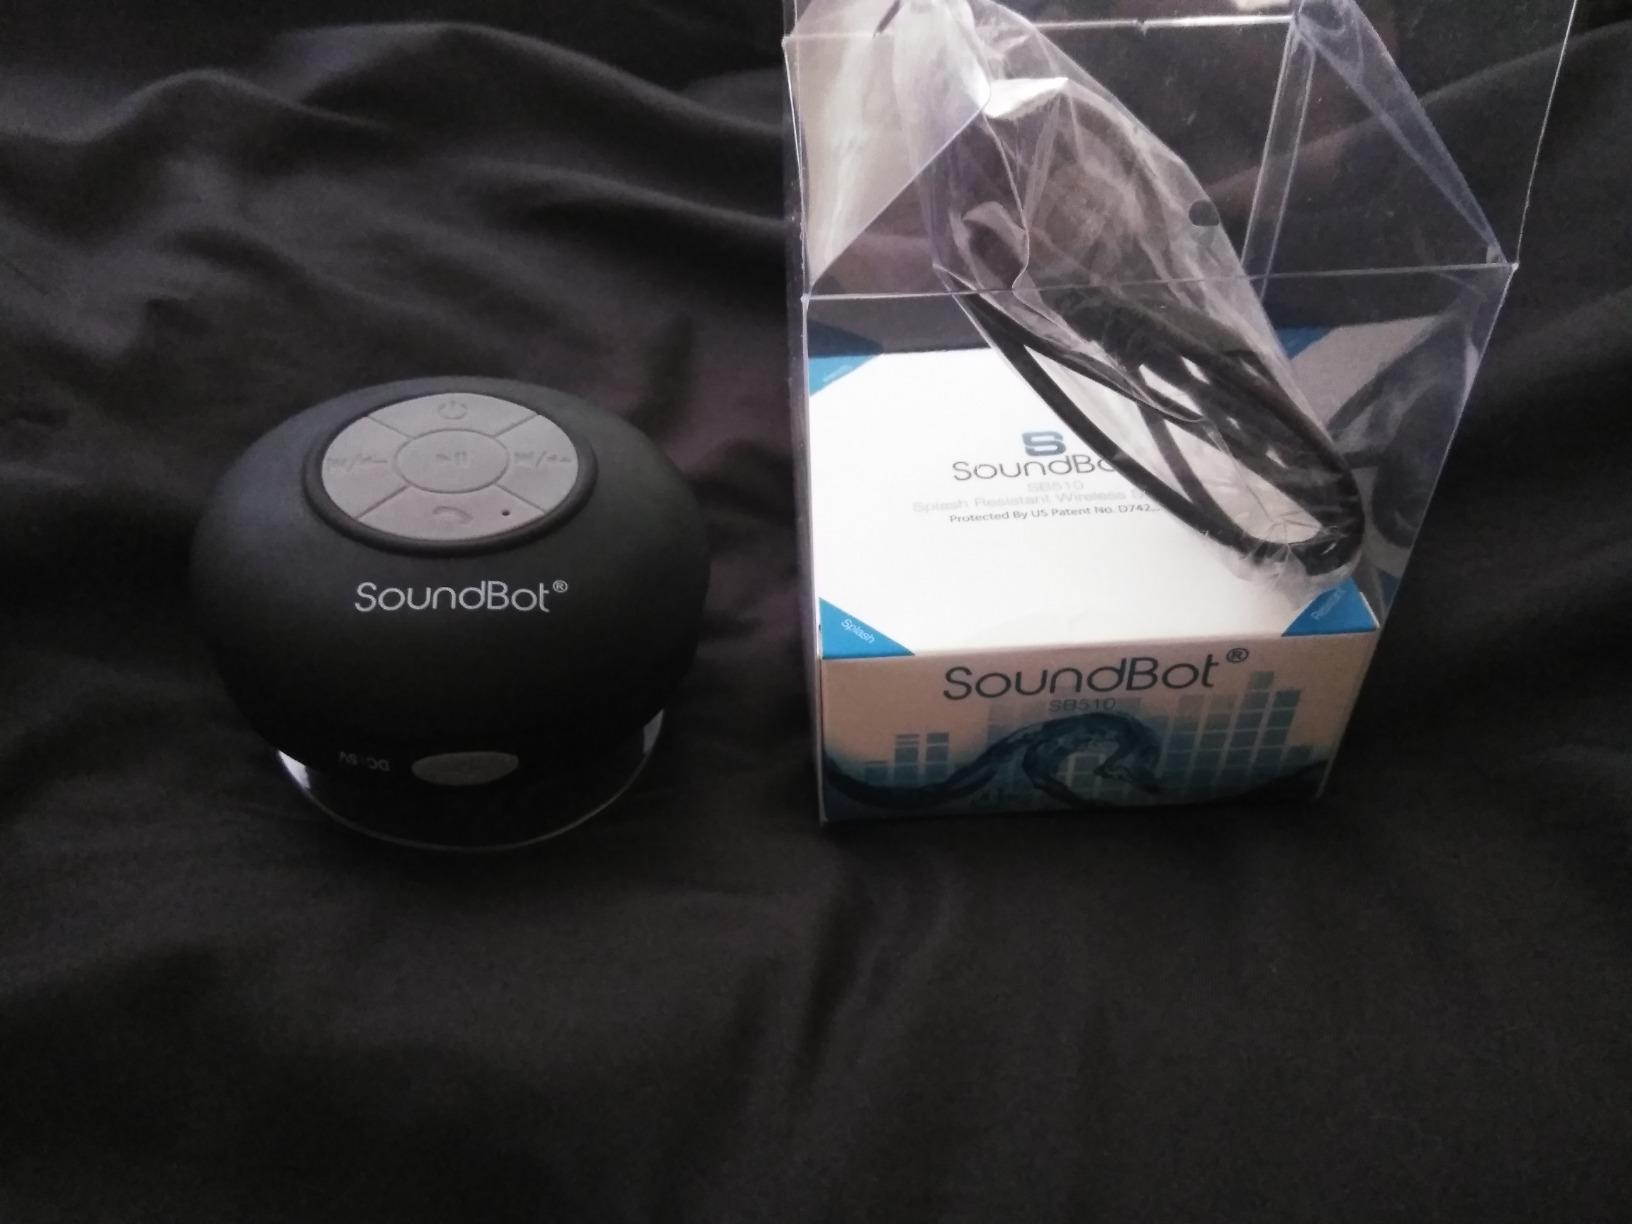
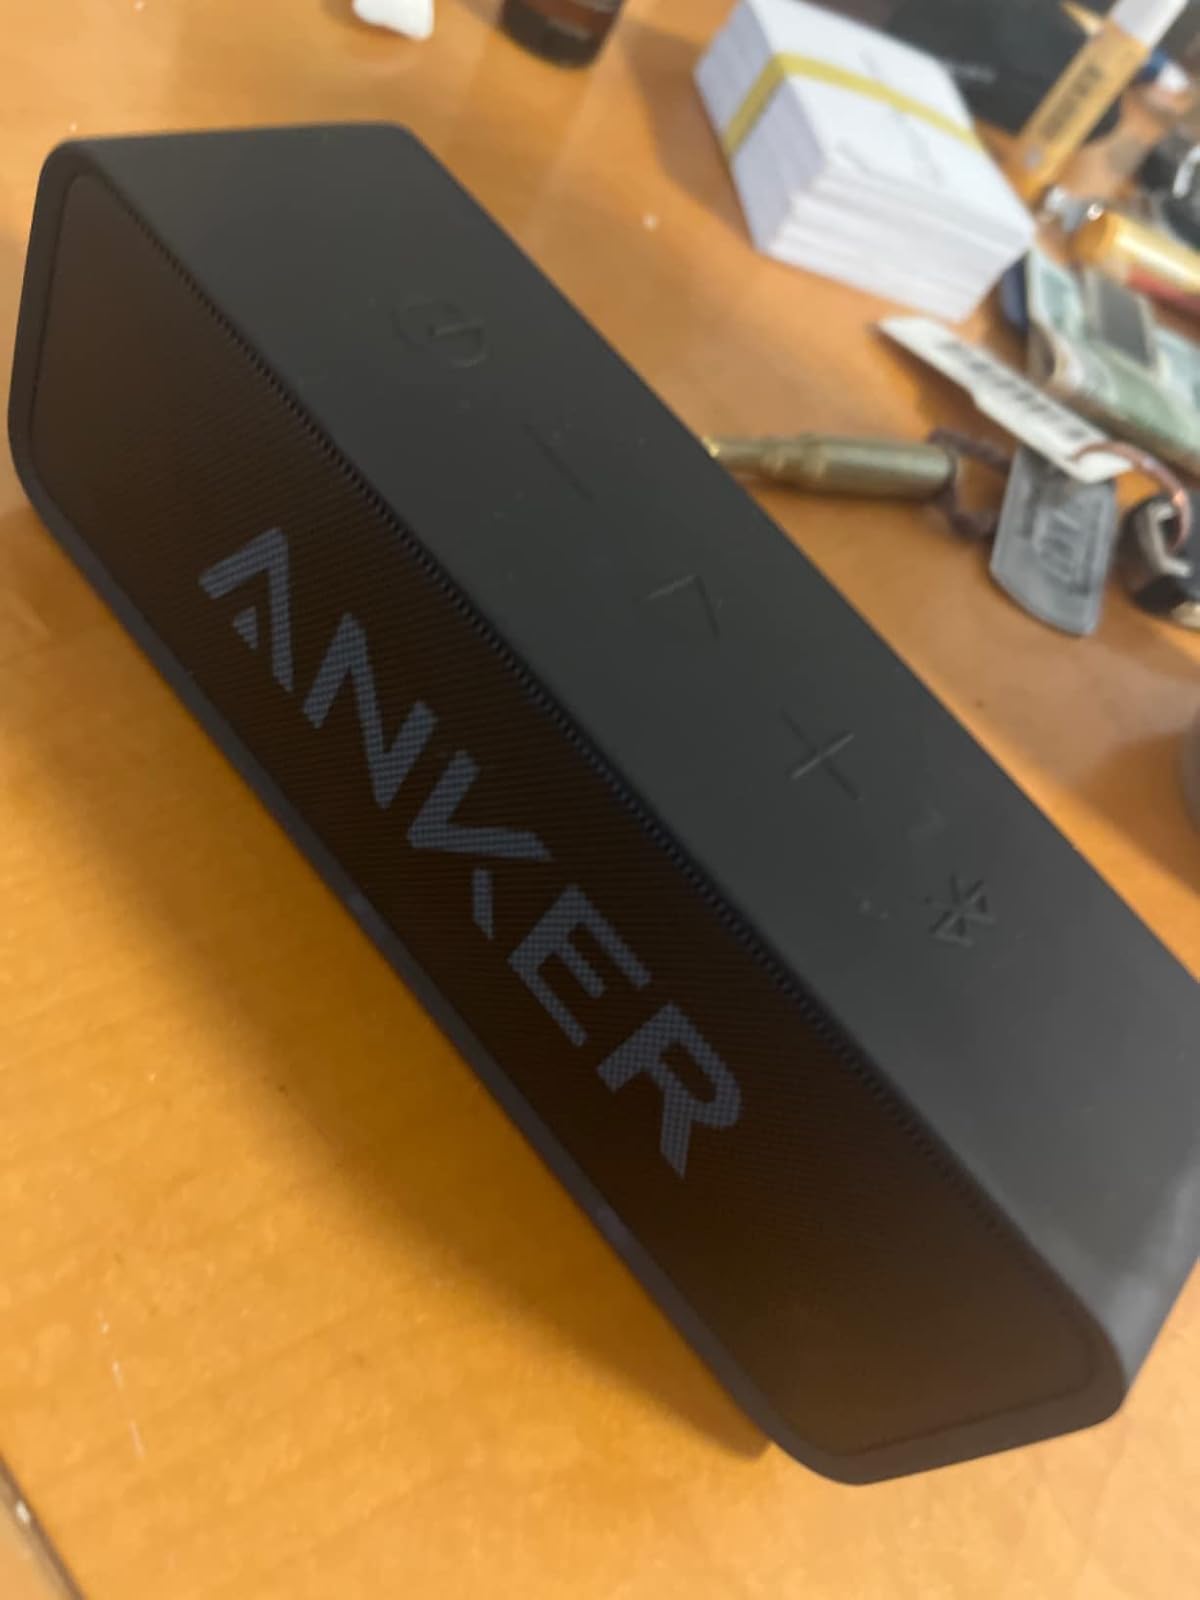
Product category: speaker
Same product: no